Giovanni Moretti (footballer)

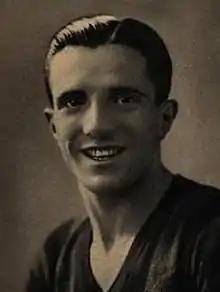

Giovanni Moretti (3 December 1909 – 1 February 1971) was an Italian professional footballer, who played as a forward.